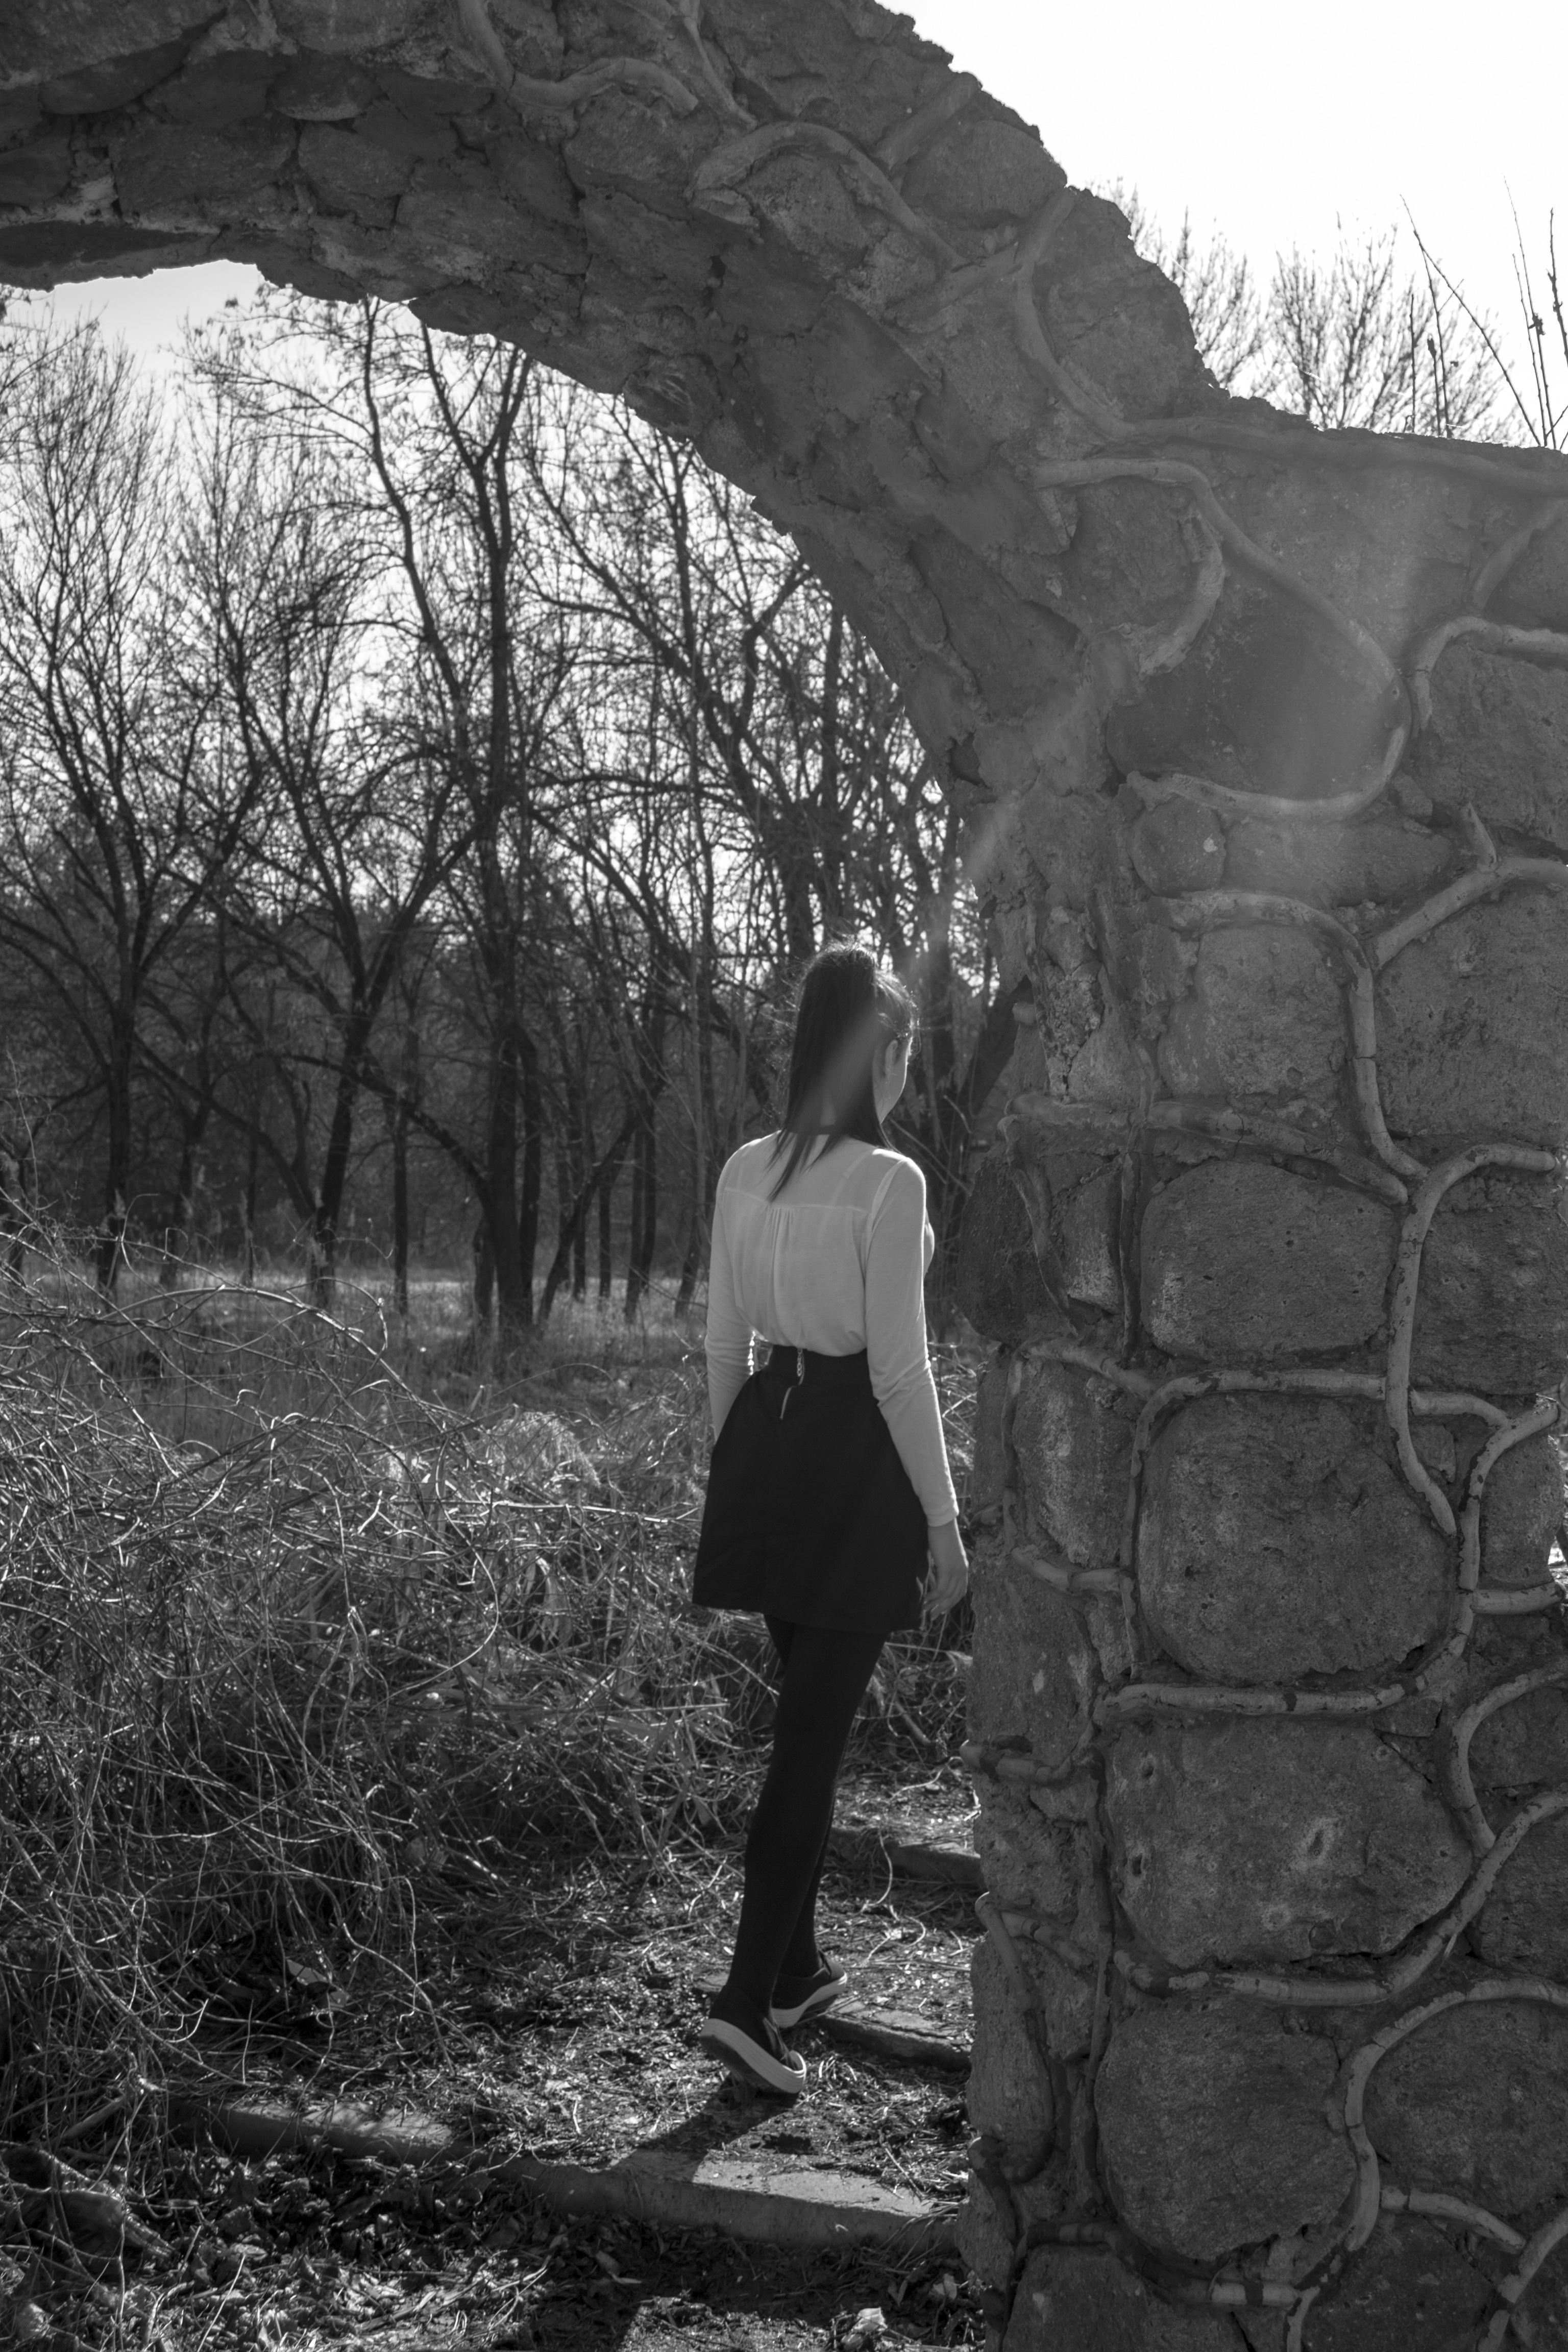
tree, rock, black and white, photography, black, monochrome, photograph, monochrome photography